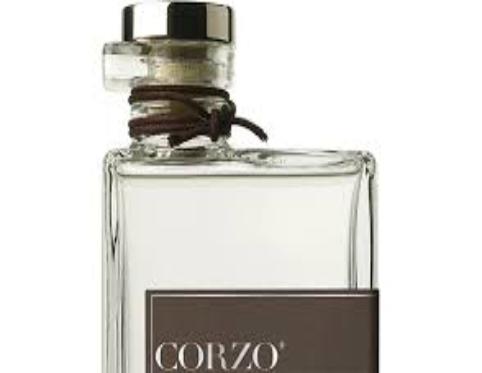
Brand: corzo
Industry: Necessities